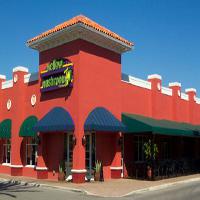
Weather: sun or clear